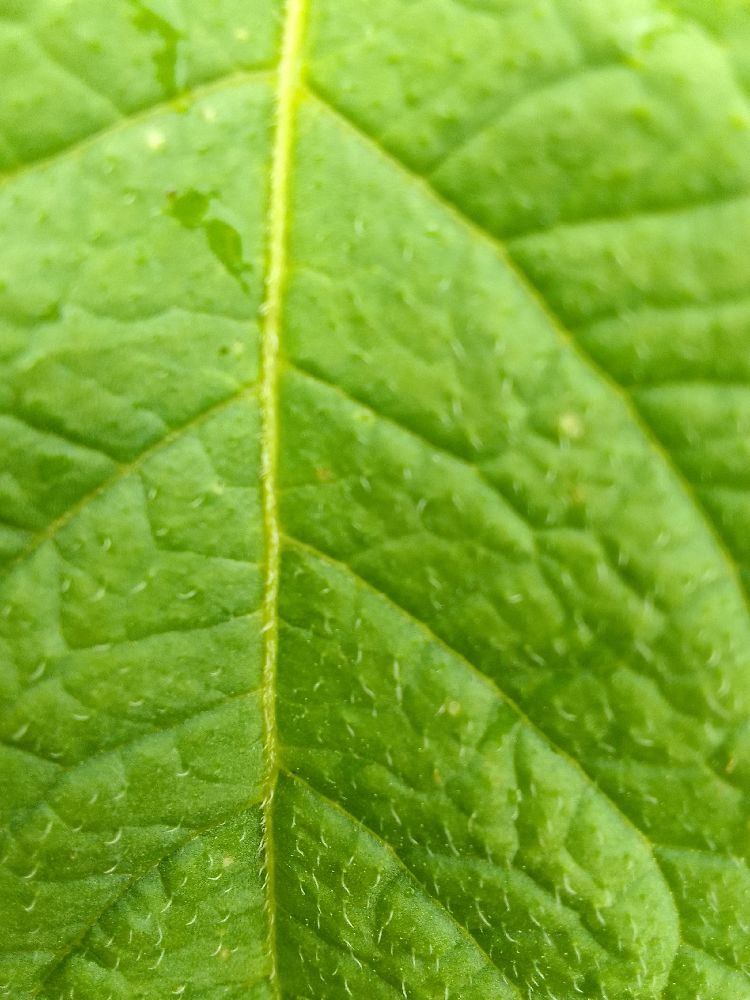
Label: Healthy